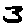
Label: 3